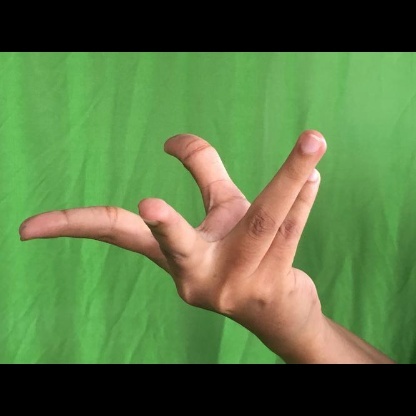
Mudra: Alapadmam